Aras Valley campaign

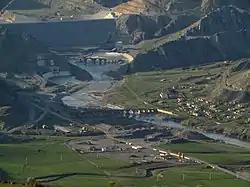
On 18 October, Azerbaijani forces took control of Khodaafarin Bridges and the dam nearby.

On 27 September the Azerbaijani MoD stated it had taken Qaraxanbəyli, Qərvənd, Kənd Horadiz and Yuxarı Əbdürrəhmanlı in Fuzuli, Böyük Mərcanlı and Nüzgər in Jabrayil. Next day, the Armenian MoD stated that the Azerbaijani forces had launched a new major offensive operation in the Aras Valley. The following day, the Azerbaijani MoD then stated that its offensive on Fuzuli City continued from the early morning. On 30 September, the Azerbaijani MoD stated that Azerbaijani forces had shelled the 4th Armenian Battalion, stationed in Fuzuli District. Next day, the Azerbaijani MoD stated that Jabrayil and Fuzuli Districts were being rocketed from Goris, in Armenia.